Attempted assassination of Abdul Hamid II

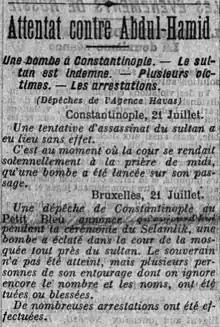
Headline of the Petit Journal Illustré, 22 July 1905

During their stay in Greece, the conspirators were joined by Sophie Areshian (Rubina), who had been invited by Mikaelian after he met her in Baku and was impressed by her. Before her arrival, the revolutionaries convened to discuss whether or not to include women in the assassination’s organization. They ultimately decided that it was better to directly consult the women’s that were concerned by the discussion. On 4 December 1904, Areshian, the German revolutionary Marie Seitz (Emille-Sophie Rips), and a certain "Michelle" joined the discussions. They declared they were fully willing to participate in the project, were offended by the need to even ask, and stated that if necessary, they would organize the attempt themselves. The significant role of women in the ARF is not surprising, given the notable presence of women in far-left movements of the period.